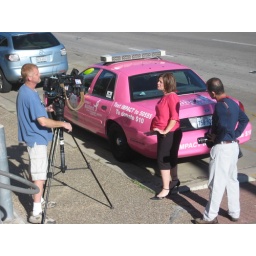
Christy interview in front of pink car